The Bestiary (Atlantis)

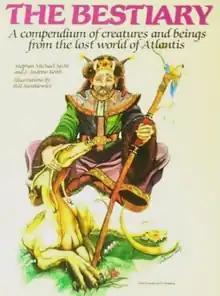
Cover art by P.D. Breeding, 1986

The Bestiary, subtitled "A Compendium of Creatures and Beings from the Lost World of Atlantis", is a supplement published by Bard Games in 1986 for "The Atlantean Trilogy" fantasy role-playing game, later known simply as "Atlantis".